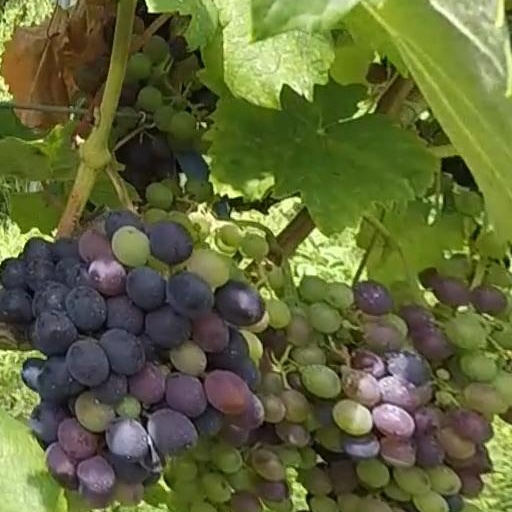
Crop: grape